Yusuf Sulaiman

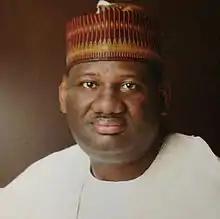

Alhaji Yusuf Sulaiman (or Suleiman) (born 30 January 1963) is a member of the traditional ruling family of the Sokoto Caliphate who was a civil servant before entering politics in Nigeria. He was appointed as Nigerian Minister of Transport on 6 April 2010, when Acting President Goodluck Jonathan announced his new cabinet. He became Minister of Sports in July 2011 cabinet reshuffle. He left office in December 2011 when he decided to run in the People Democratic party (PDP) primaries for governorship of Sokoto State.